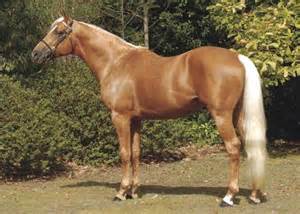
Label: cavallo